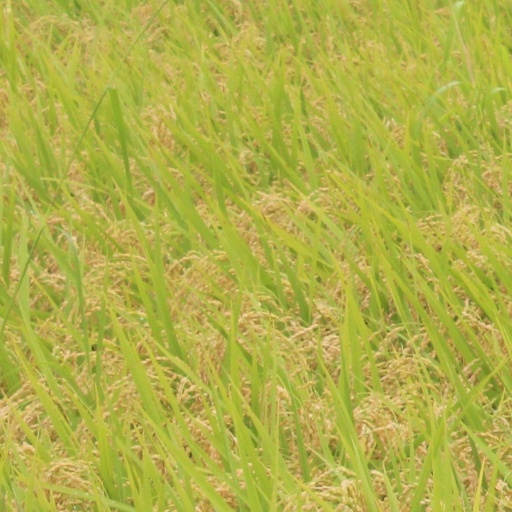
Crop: rice